Khatia Tchkonia

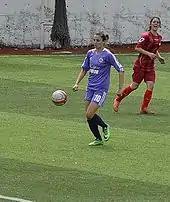
Khatia Tchkonia (lila) playing for Kdz. Ereğlispor in the 2013–14 away match against Ataşehir Belediyespor.

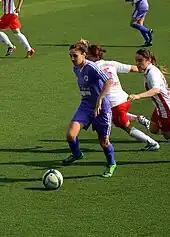
Khatia Tchkonia (lila) driving the ball for Kdz. Ereğlispor in the 2014–15 away match against Ataşehir Belediyespor.

Khatia Tchkonia played in her hometown club FC Dinamo Tbilisi. She made her first international appearance at the 2007–08 UEFA Women's Cup Group A7 matches. She netted two goals against the Serbian team ŽFK Napredak Kruševac.